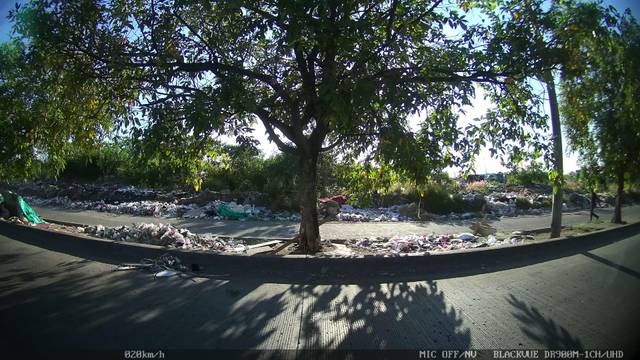
Region: Colombia
Coordinates: 3.447, -76.53